Ranglong people

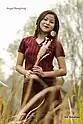
A Ranglong girl with hnampon/nampon (Ranglong attire)

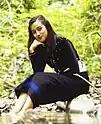
A Ranglong girl

The tribes belonging to the Kuki in India and Chin in Burma are the same. The first known reference to the term Kuki was made in 1777 CE in connection to the tribesmen who attacked the British subjects in Chittagong when Warren Hastings was made the Governor General of Bengal. There are many theories about the origin of the word Kuki. Some believe that it derives from the Baluchistan word "kuchi", meaning "wandering people". Some others said that it comes from the word "kooky," meaning "peculiar or unusual people". Prim S. Vaiphei believes that it was a derogatory name given to the outsiders to an ethnic group of people living in western Burma, North East India, and Bangladesh.